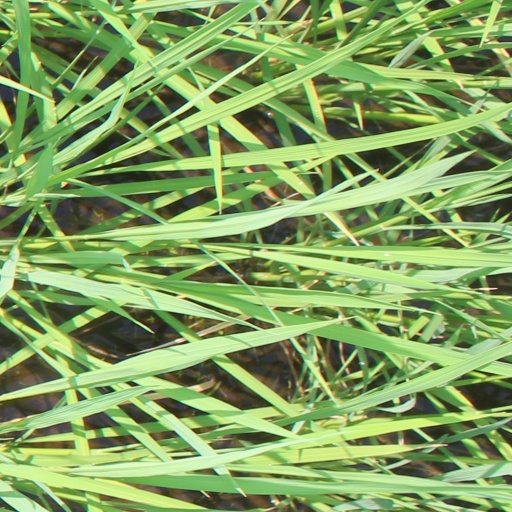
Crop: rice